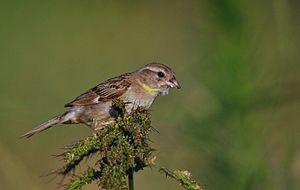
Le Moineau de la mer Morte est une espèce d'oiseau appartenant à la famille des Passeridae.